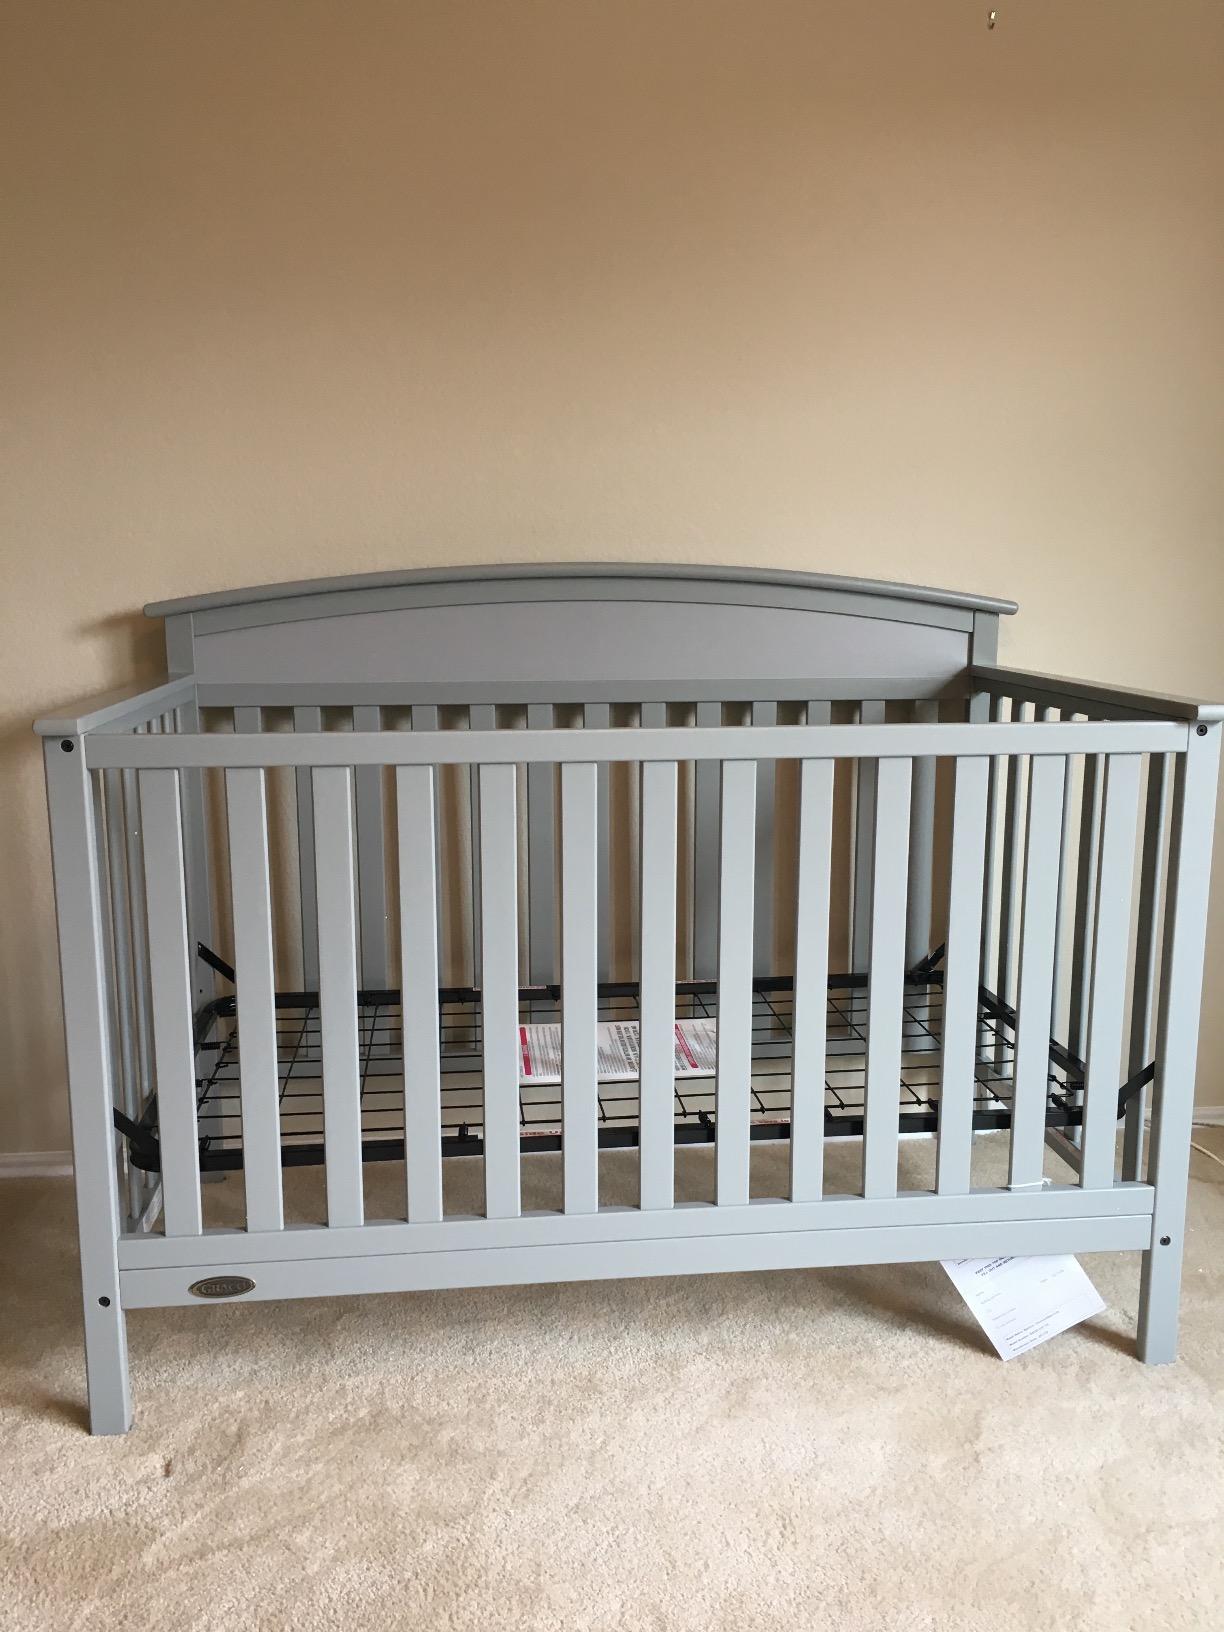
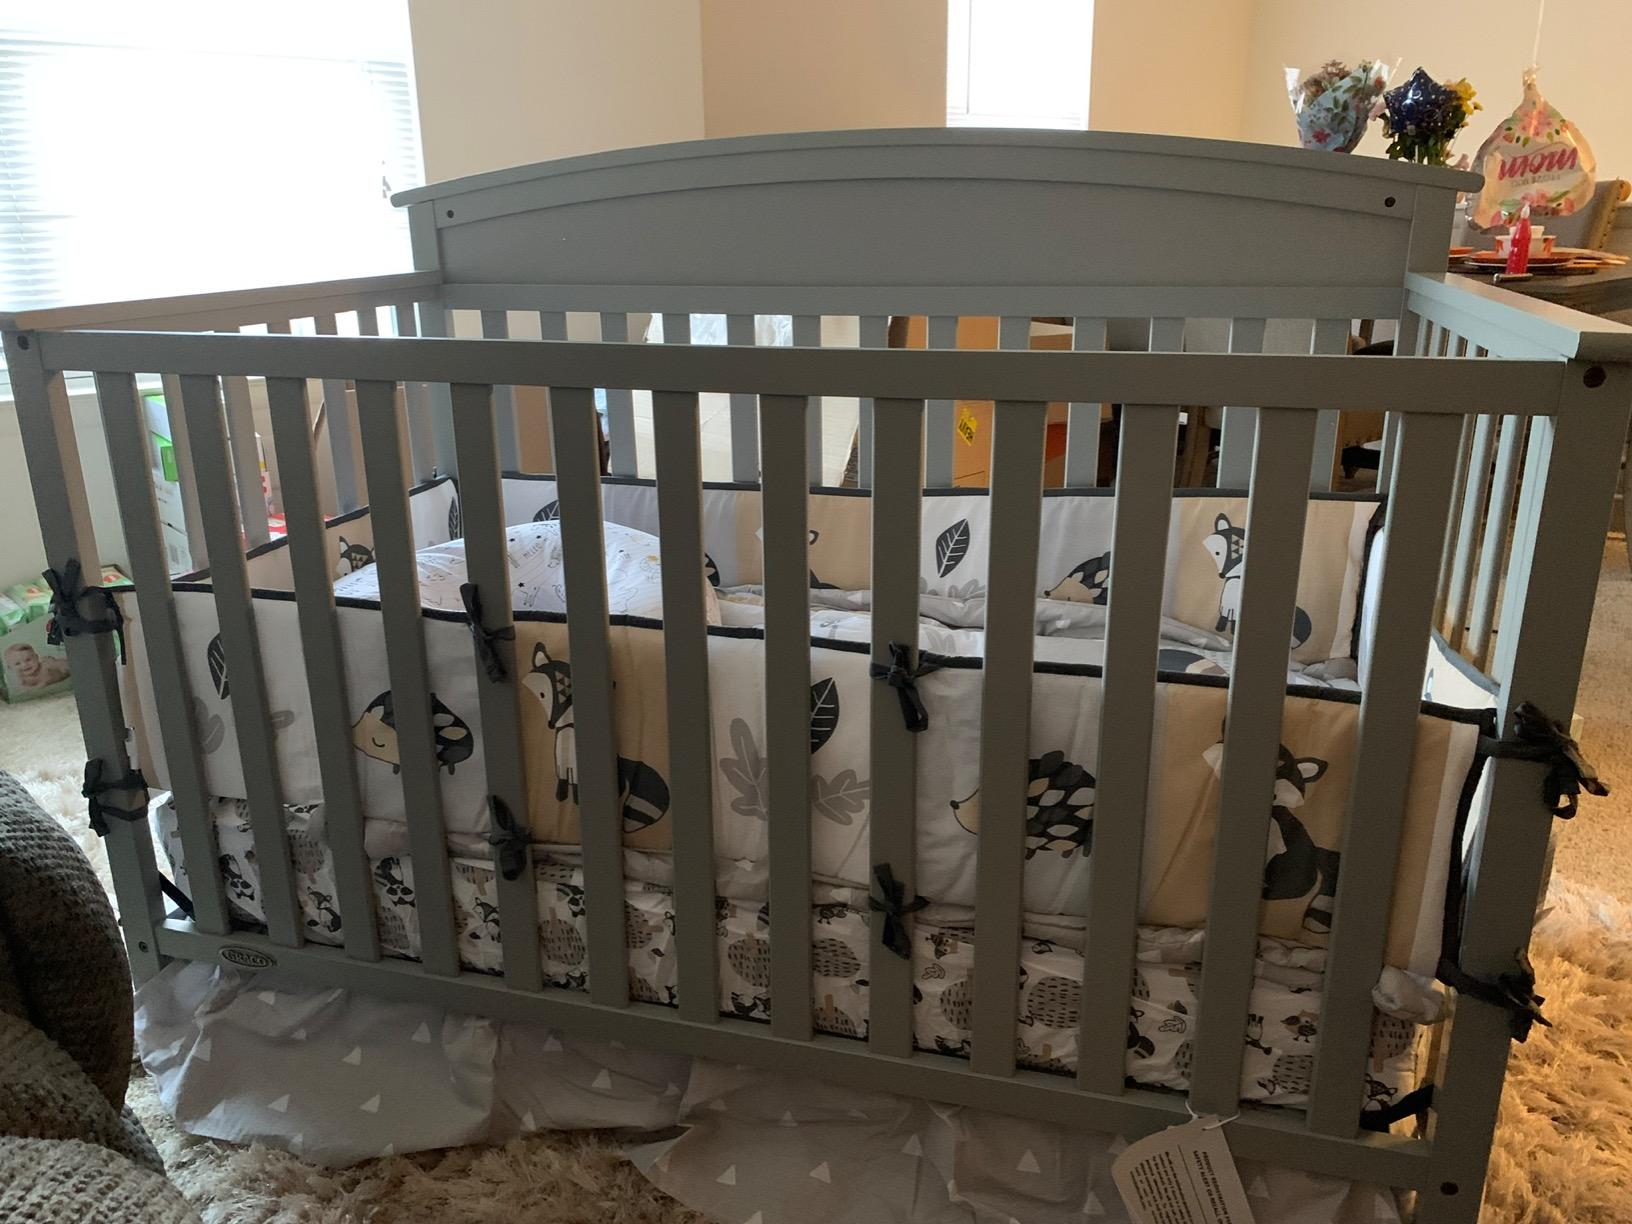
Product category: products_crib
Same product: yes